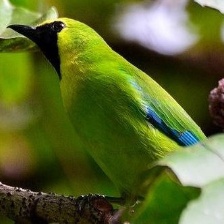
Species: BORNEAN LEAFBIRD
Scientific name: CHLOROPSIS KINABALUENSIS